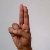
The image shows a hand gesture representing the letter 'U' in Indian Sign Language.